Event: Nepal Earthquake
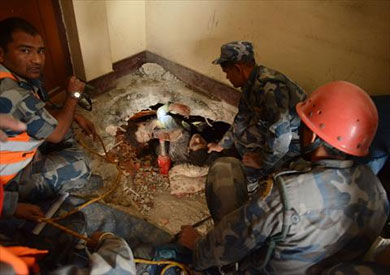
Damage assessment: damage